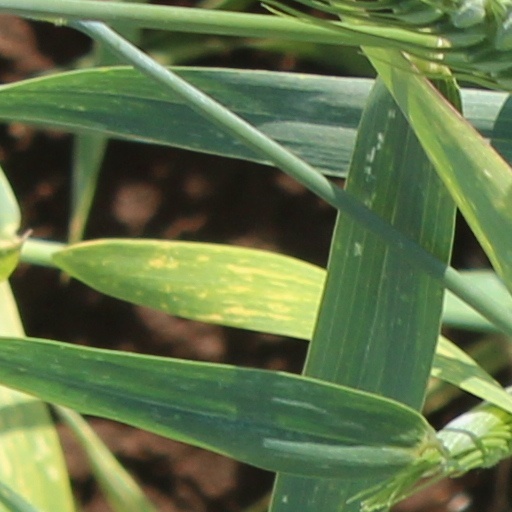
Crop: wheat